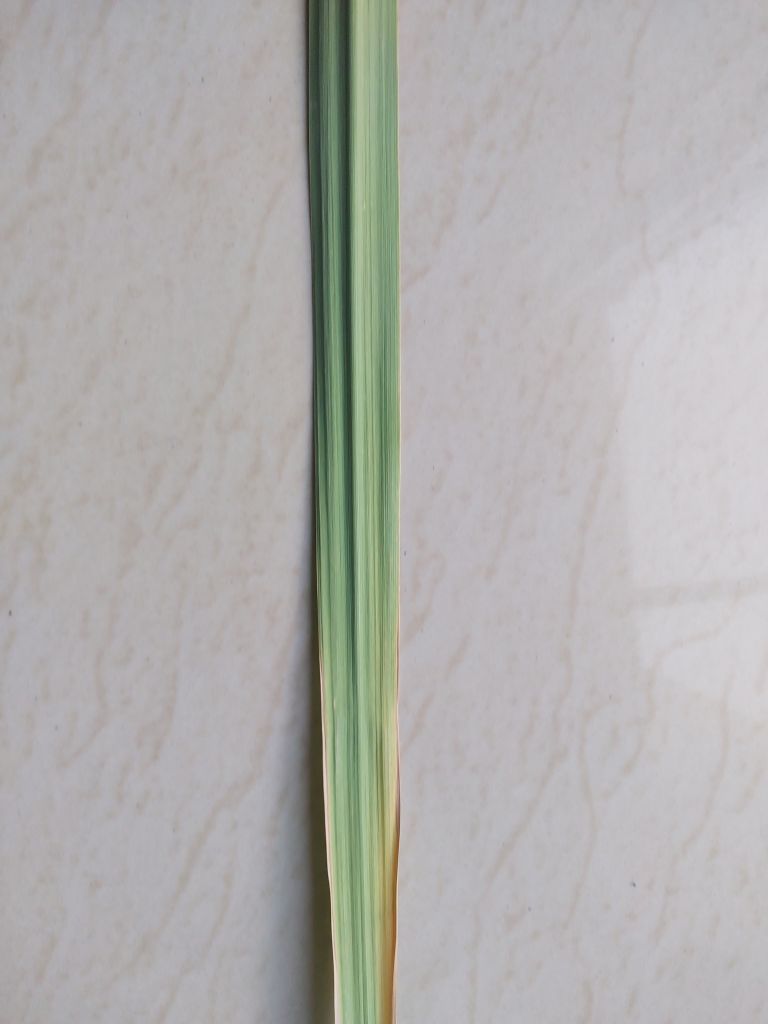
Label: Banded Chlorosis